Frank Allen (baseball)

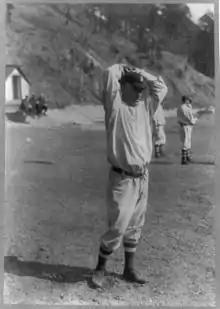
Allen in Brooklyn uniform

Frank Leon Allen (August 26, 1889 – July 30, 1933) was an American pitcher in Major League Baseball. He pitched from 1912 to 1917 for the Brooklyn Dodgers/Robins, Pittsburgh Rebels and Boston Braves.